Robert Smith (equestrian)

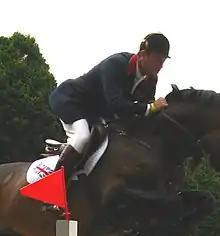
Robert Smith in 2008

Robert Smith (born 12 June 1961) is a British equestrian. He was born in Yorkshire, a son of Harvey Smith, and brother of Steven Smith, and lives in Shrewley, Warwickshire. He competed in show jumping at the 2004 Summer Olympics in Athens, and placed fourth in the individual contest.